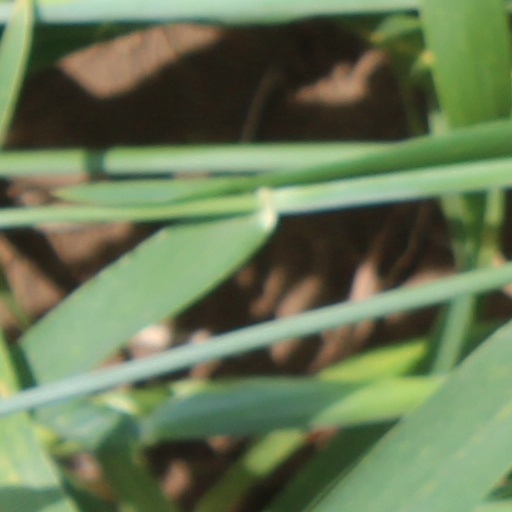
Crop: wheat